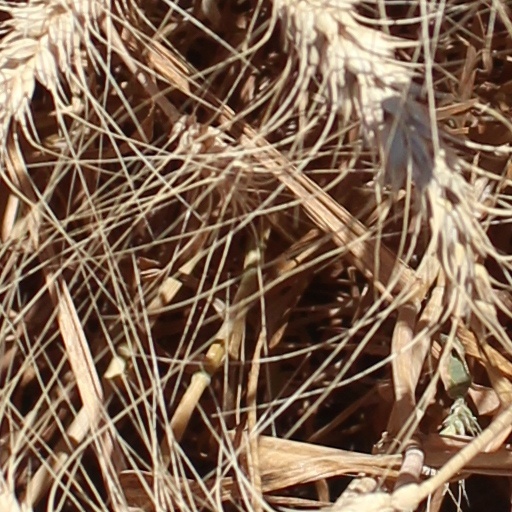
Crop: wheat